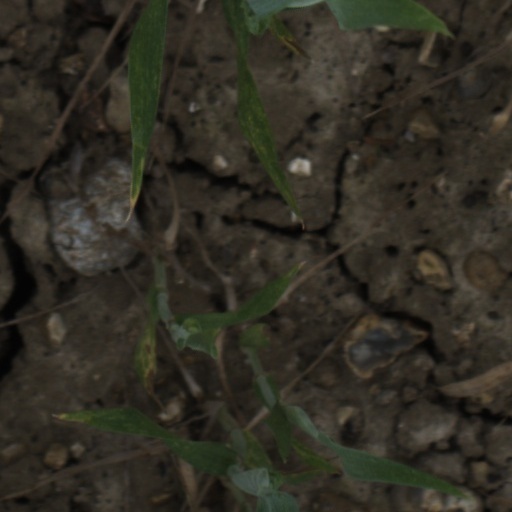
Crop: wheat